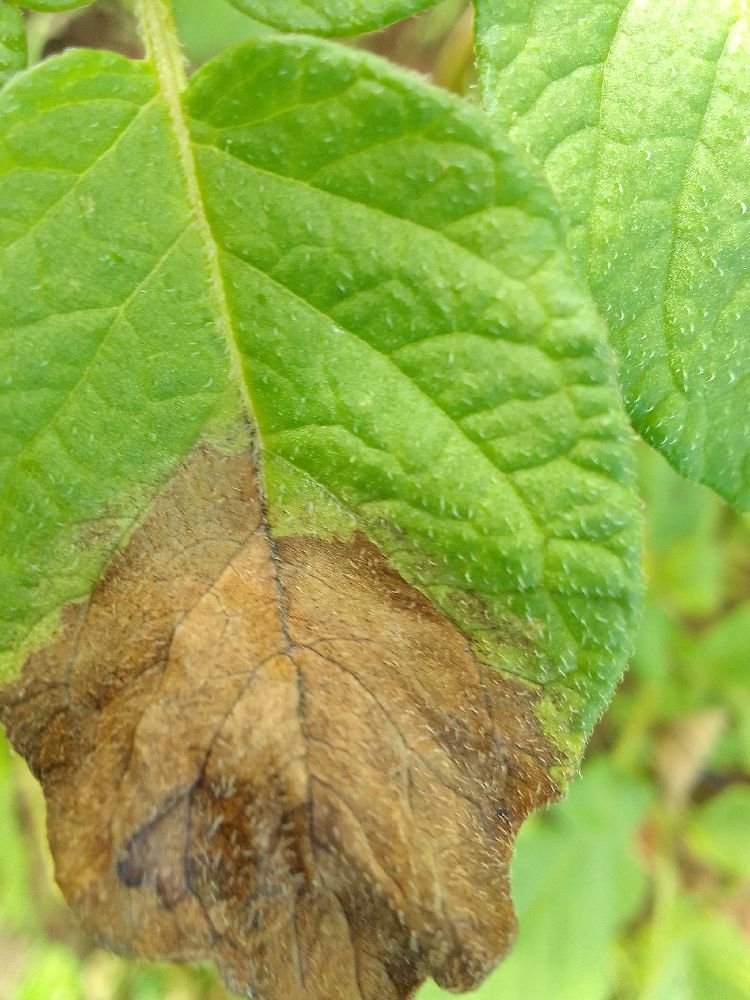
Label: Late blight